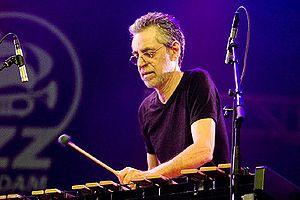
Mike Mainieri est un vibraphoniste, compositeur et arrangeur américain de jazz né le 24 juillet 1938 à New York.